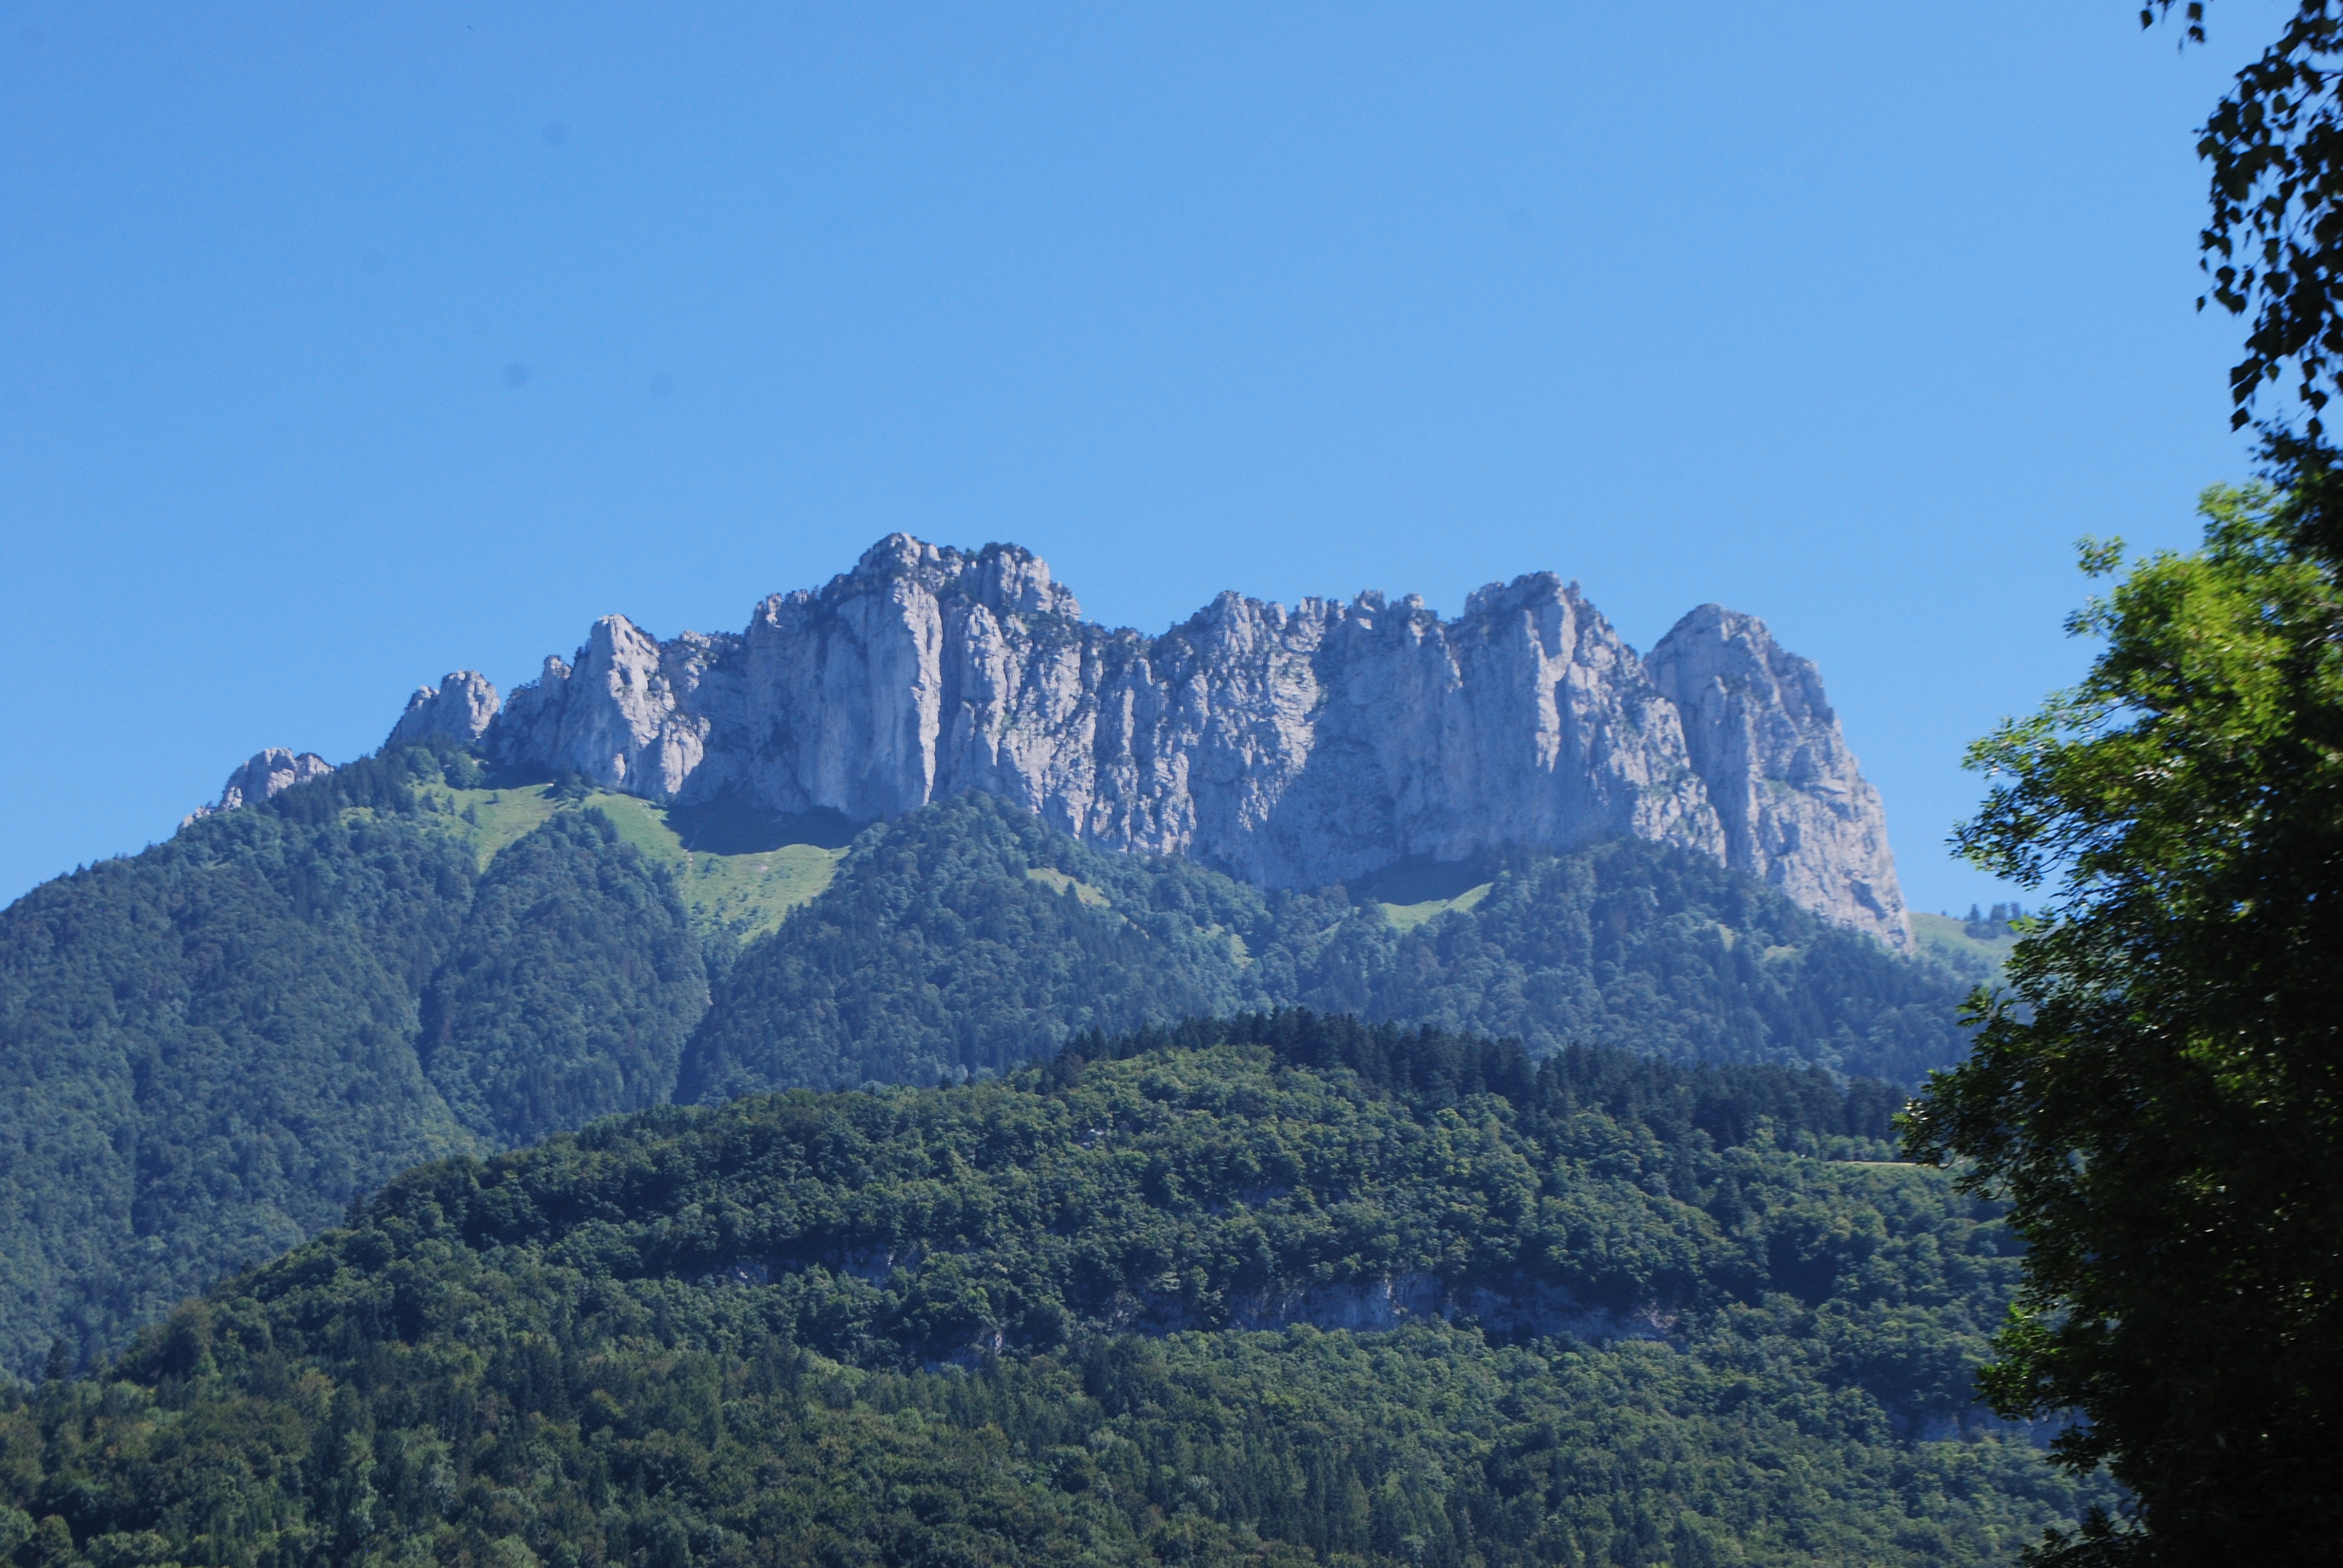
landscape, nature, wilderness, mountain, sky, hiking, lake, valley, mountain range, panorama, summer, france, panoramic, green, park, calm, tourism, national park, ridge, trees, plateau, annecy, beauty, ecosystem, based, mountainous, landform, haute savoie, annecy lake, geographical feature, mountainous landforms, rock dear